Robert Wood Johnson II

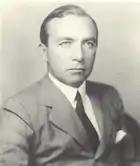

Robert Wood "General" Johnson II (April 4, 1893 – January 30, 1968) was an American businessman. He was one of the sons of Robert Wood Johnson I, the co-founder of Johnson & Johnson. He turned the family business into one of the world's largest healthcare corporations.